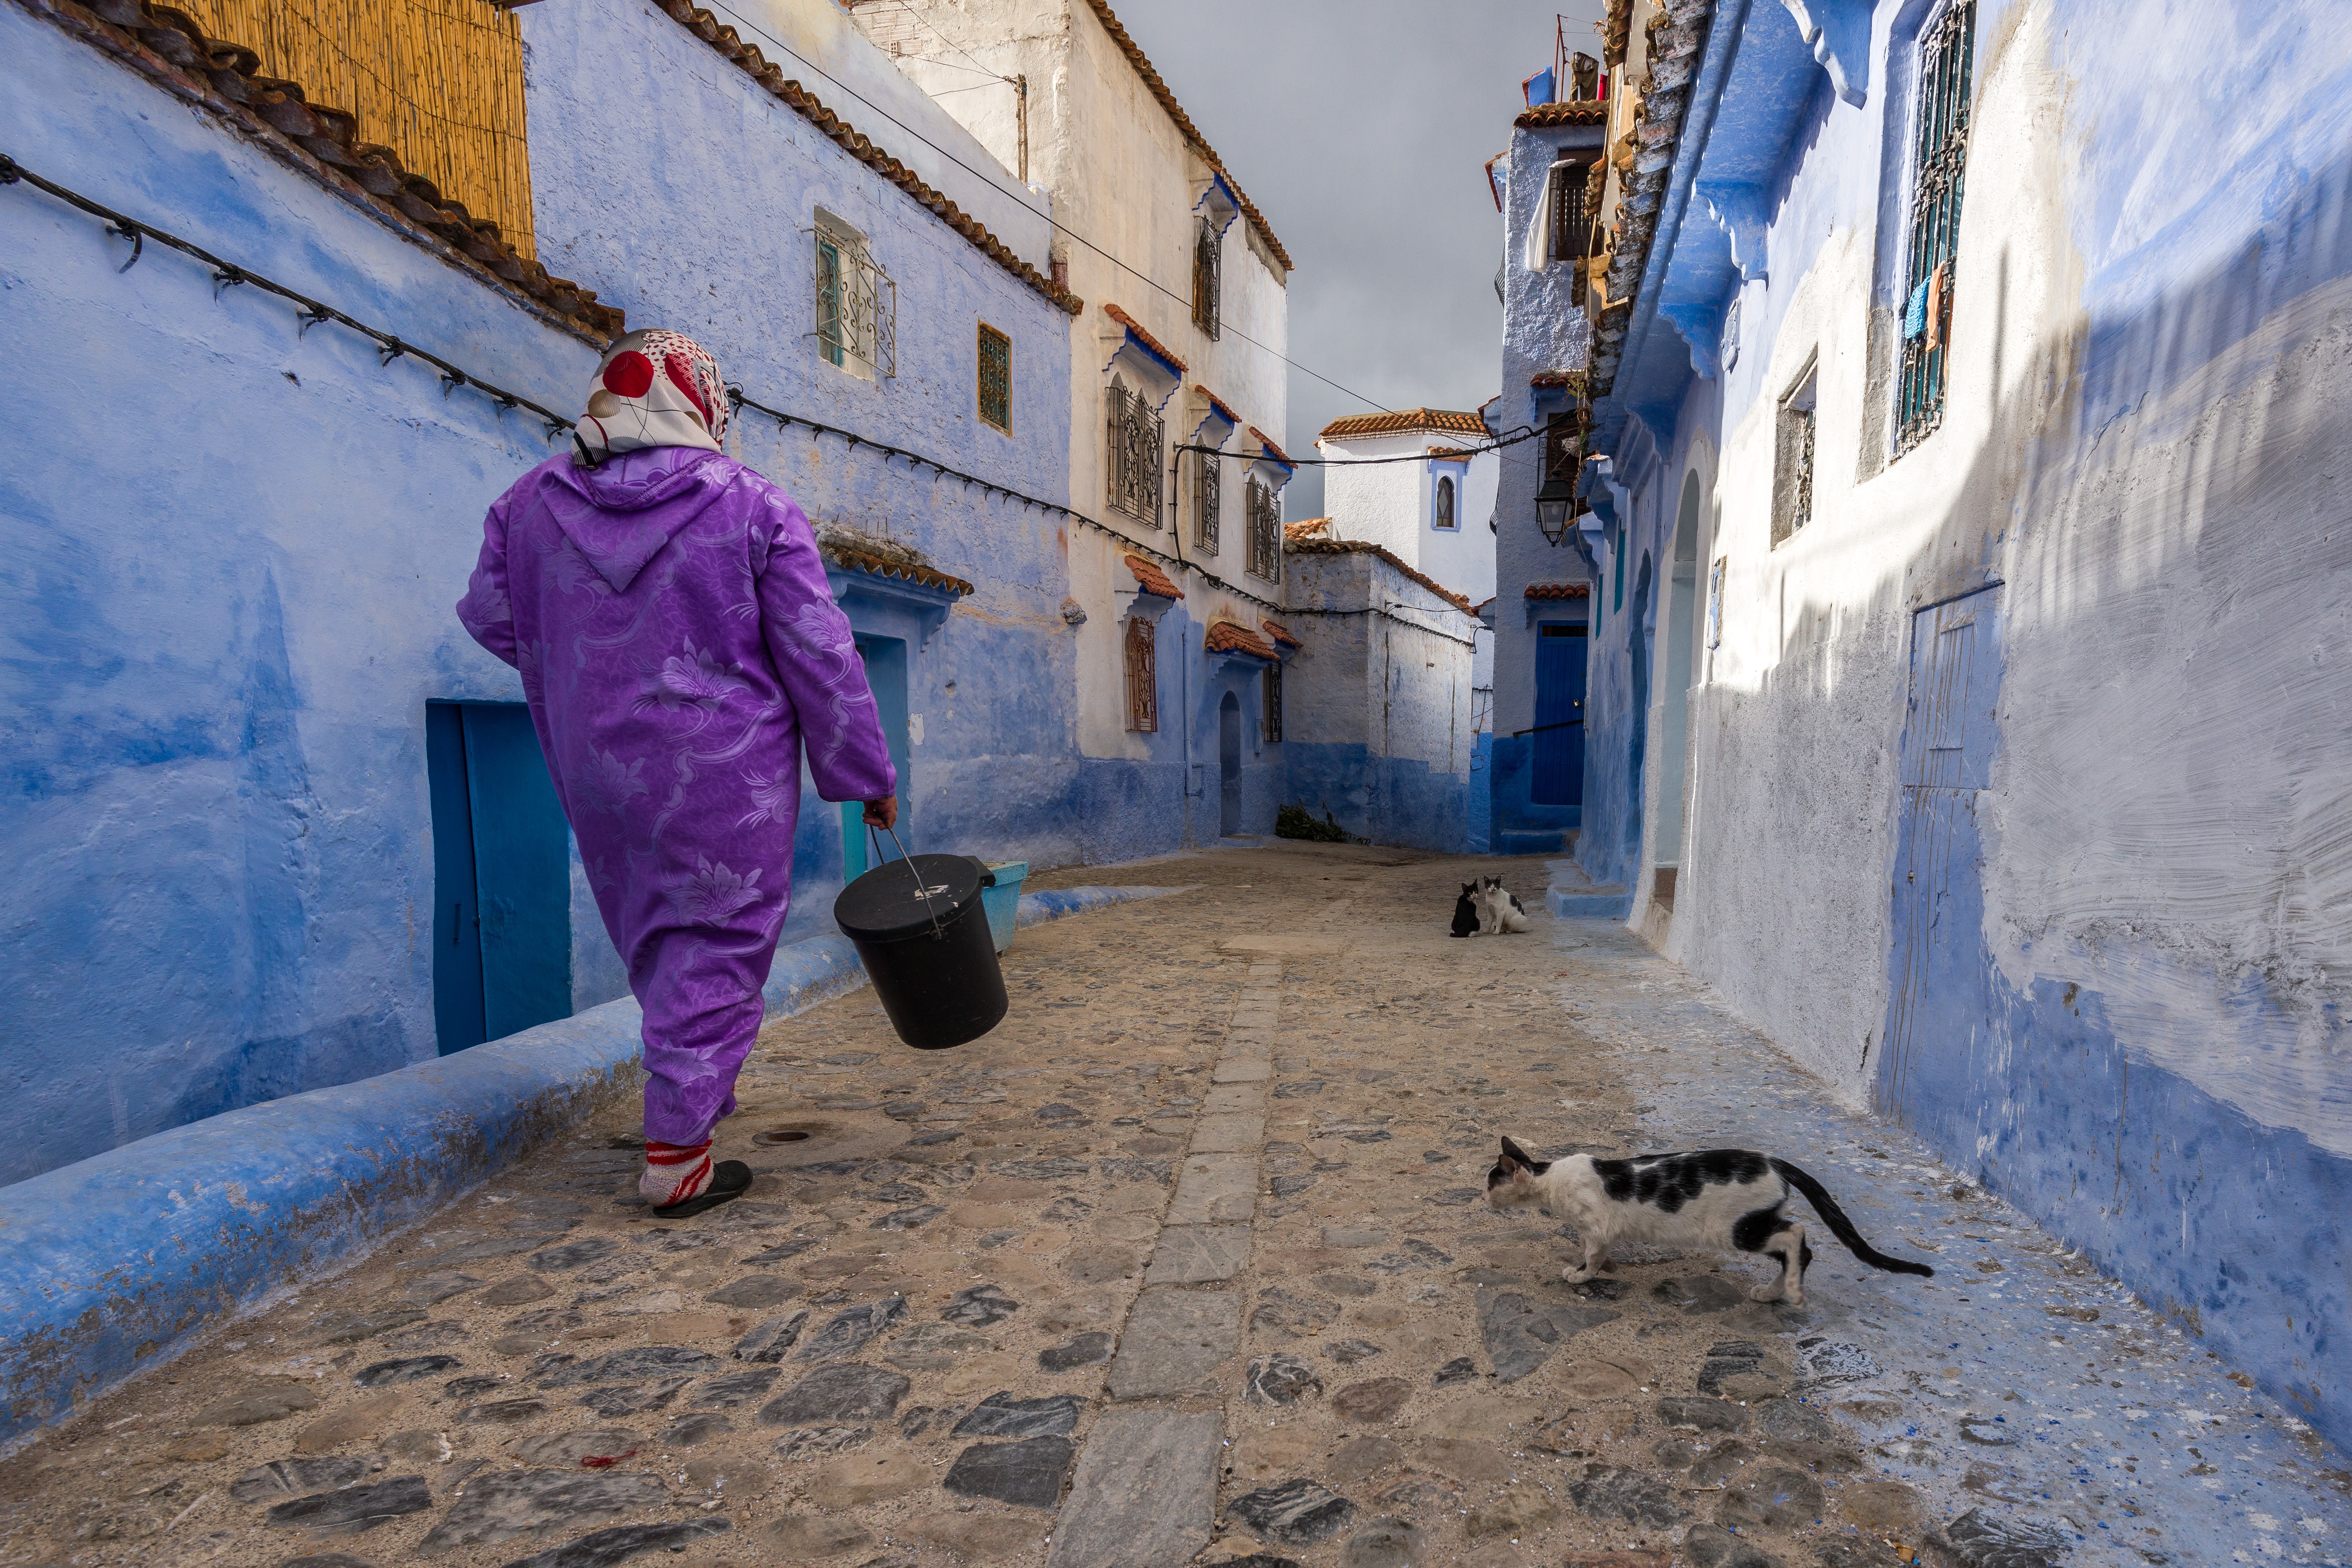
winter, road, street, alley, wall, color, blue, art, infrastructure, urban area